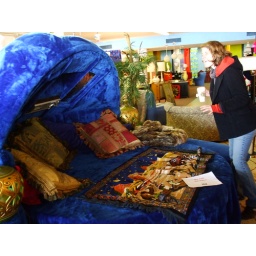
This bed WILL be in my bedroom one day. Speakers and all.